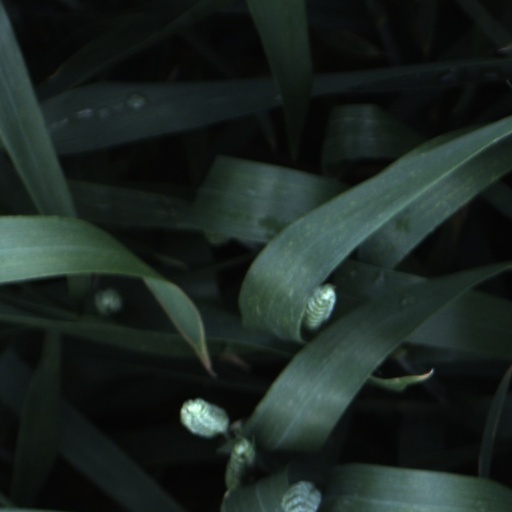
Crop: wheat